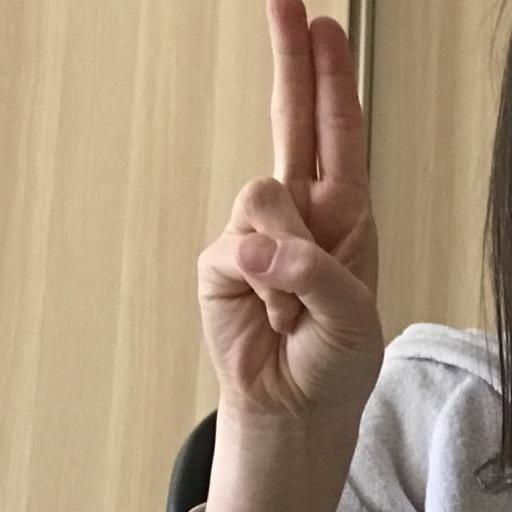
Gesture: two_up